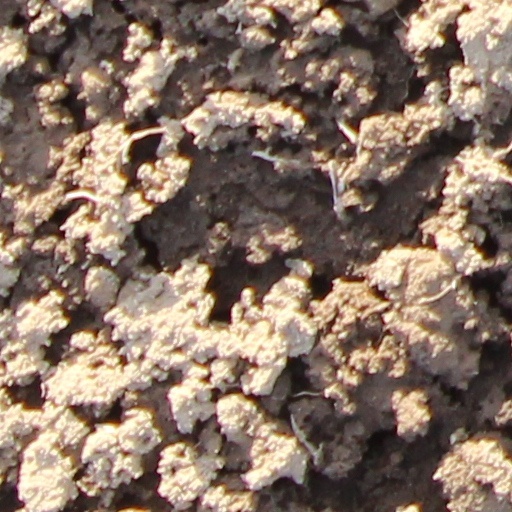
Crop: wheat